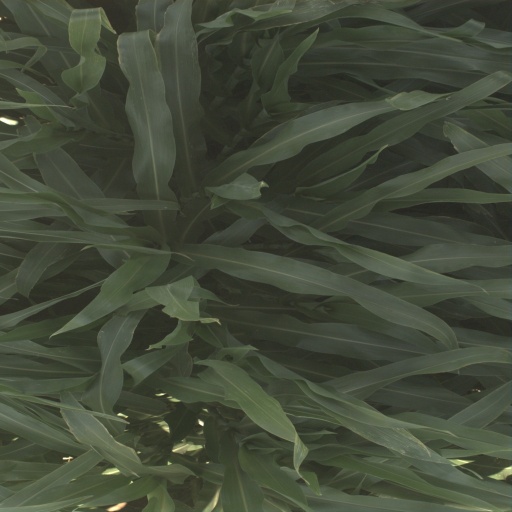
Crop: sorghum